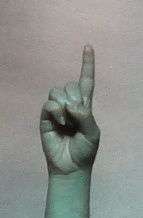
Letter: bb